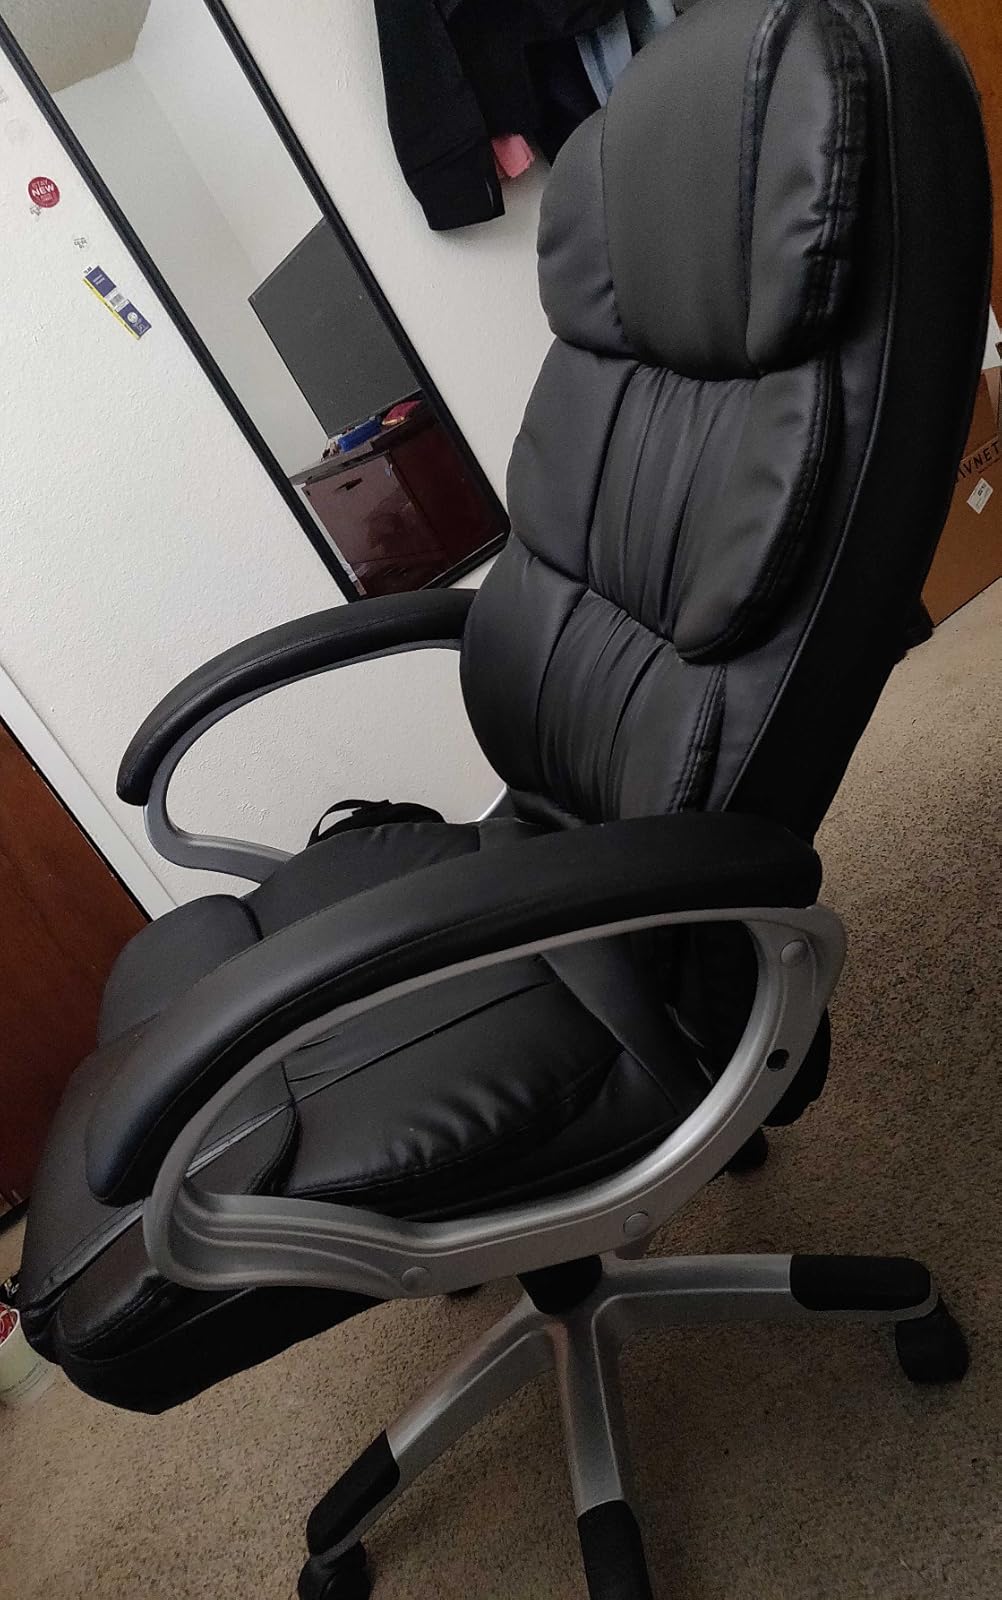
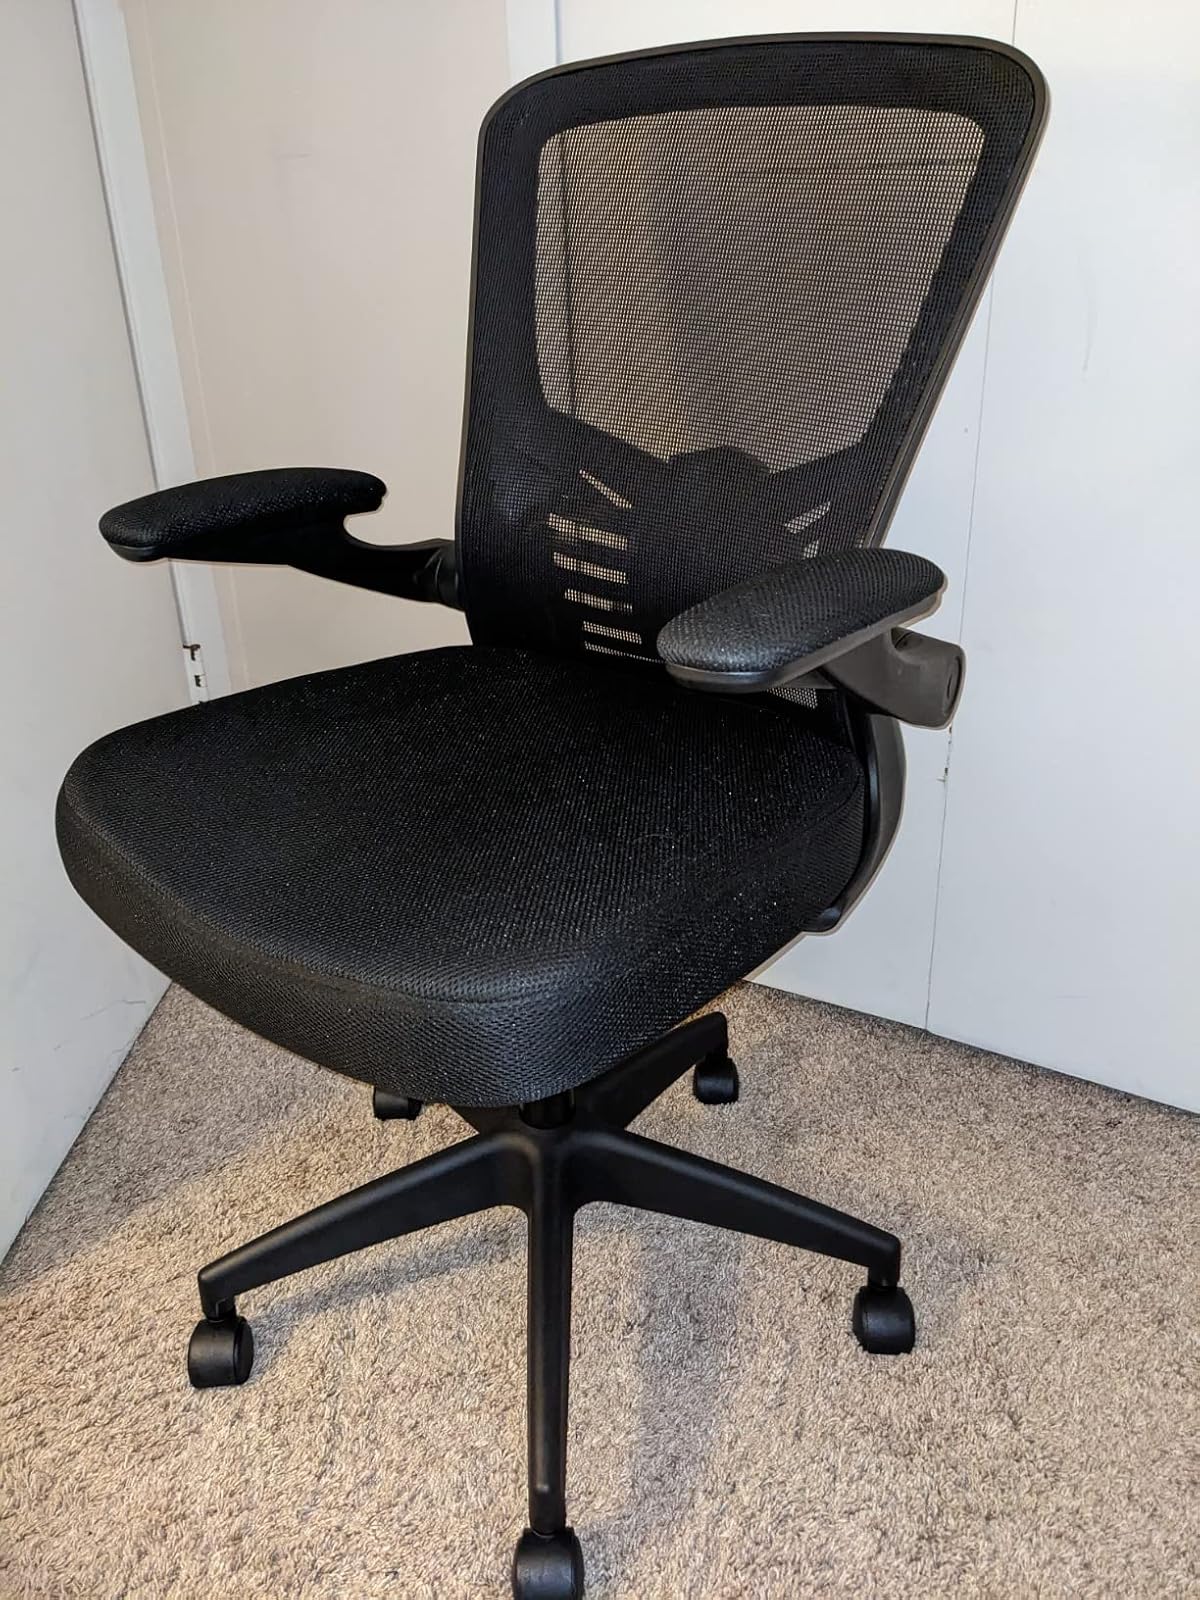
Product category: items_chair
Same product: no